Parchment

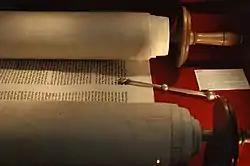
A "Sefer Torah", the traditional form of the Hebrew Bible, is a scroll of parchment.

Parchment is also extremely affected by its environment and changes in humidity, which can cause buckling. Books with parchment pages were bound with strong wooden boards and clamped tightly shut by metal (often brass) clasps or leather straps; this acted to keep the pages pressed flat despite humidity changes. Such metal fittings continued to be found on books as decorative features even after the use of paper made them unnecessary.